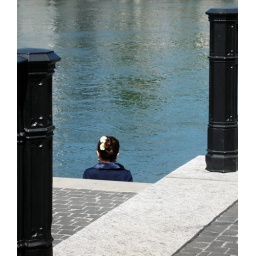
lady with bright flowers in her hair, sitting on steps by the river in Zurich